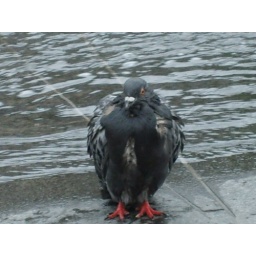
Possibly the most expensive bird bath in the world